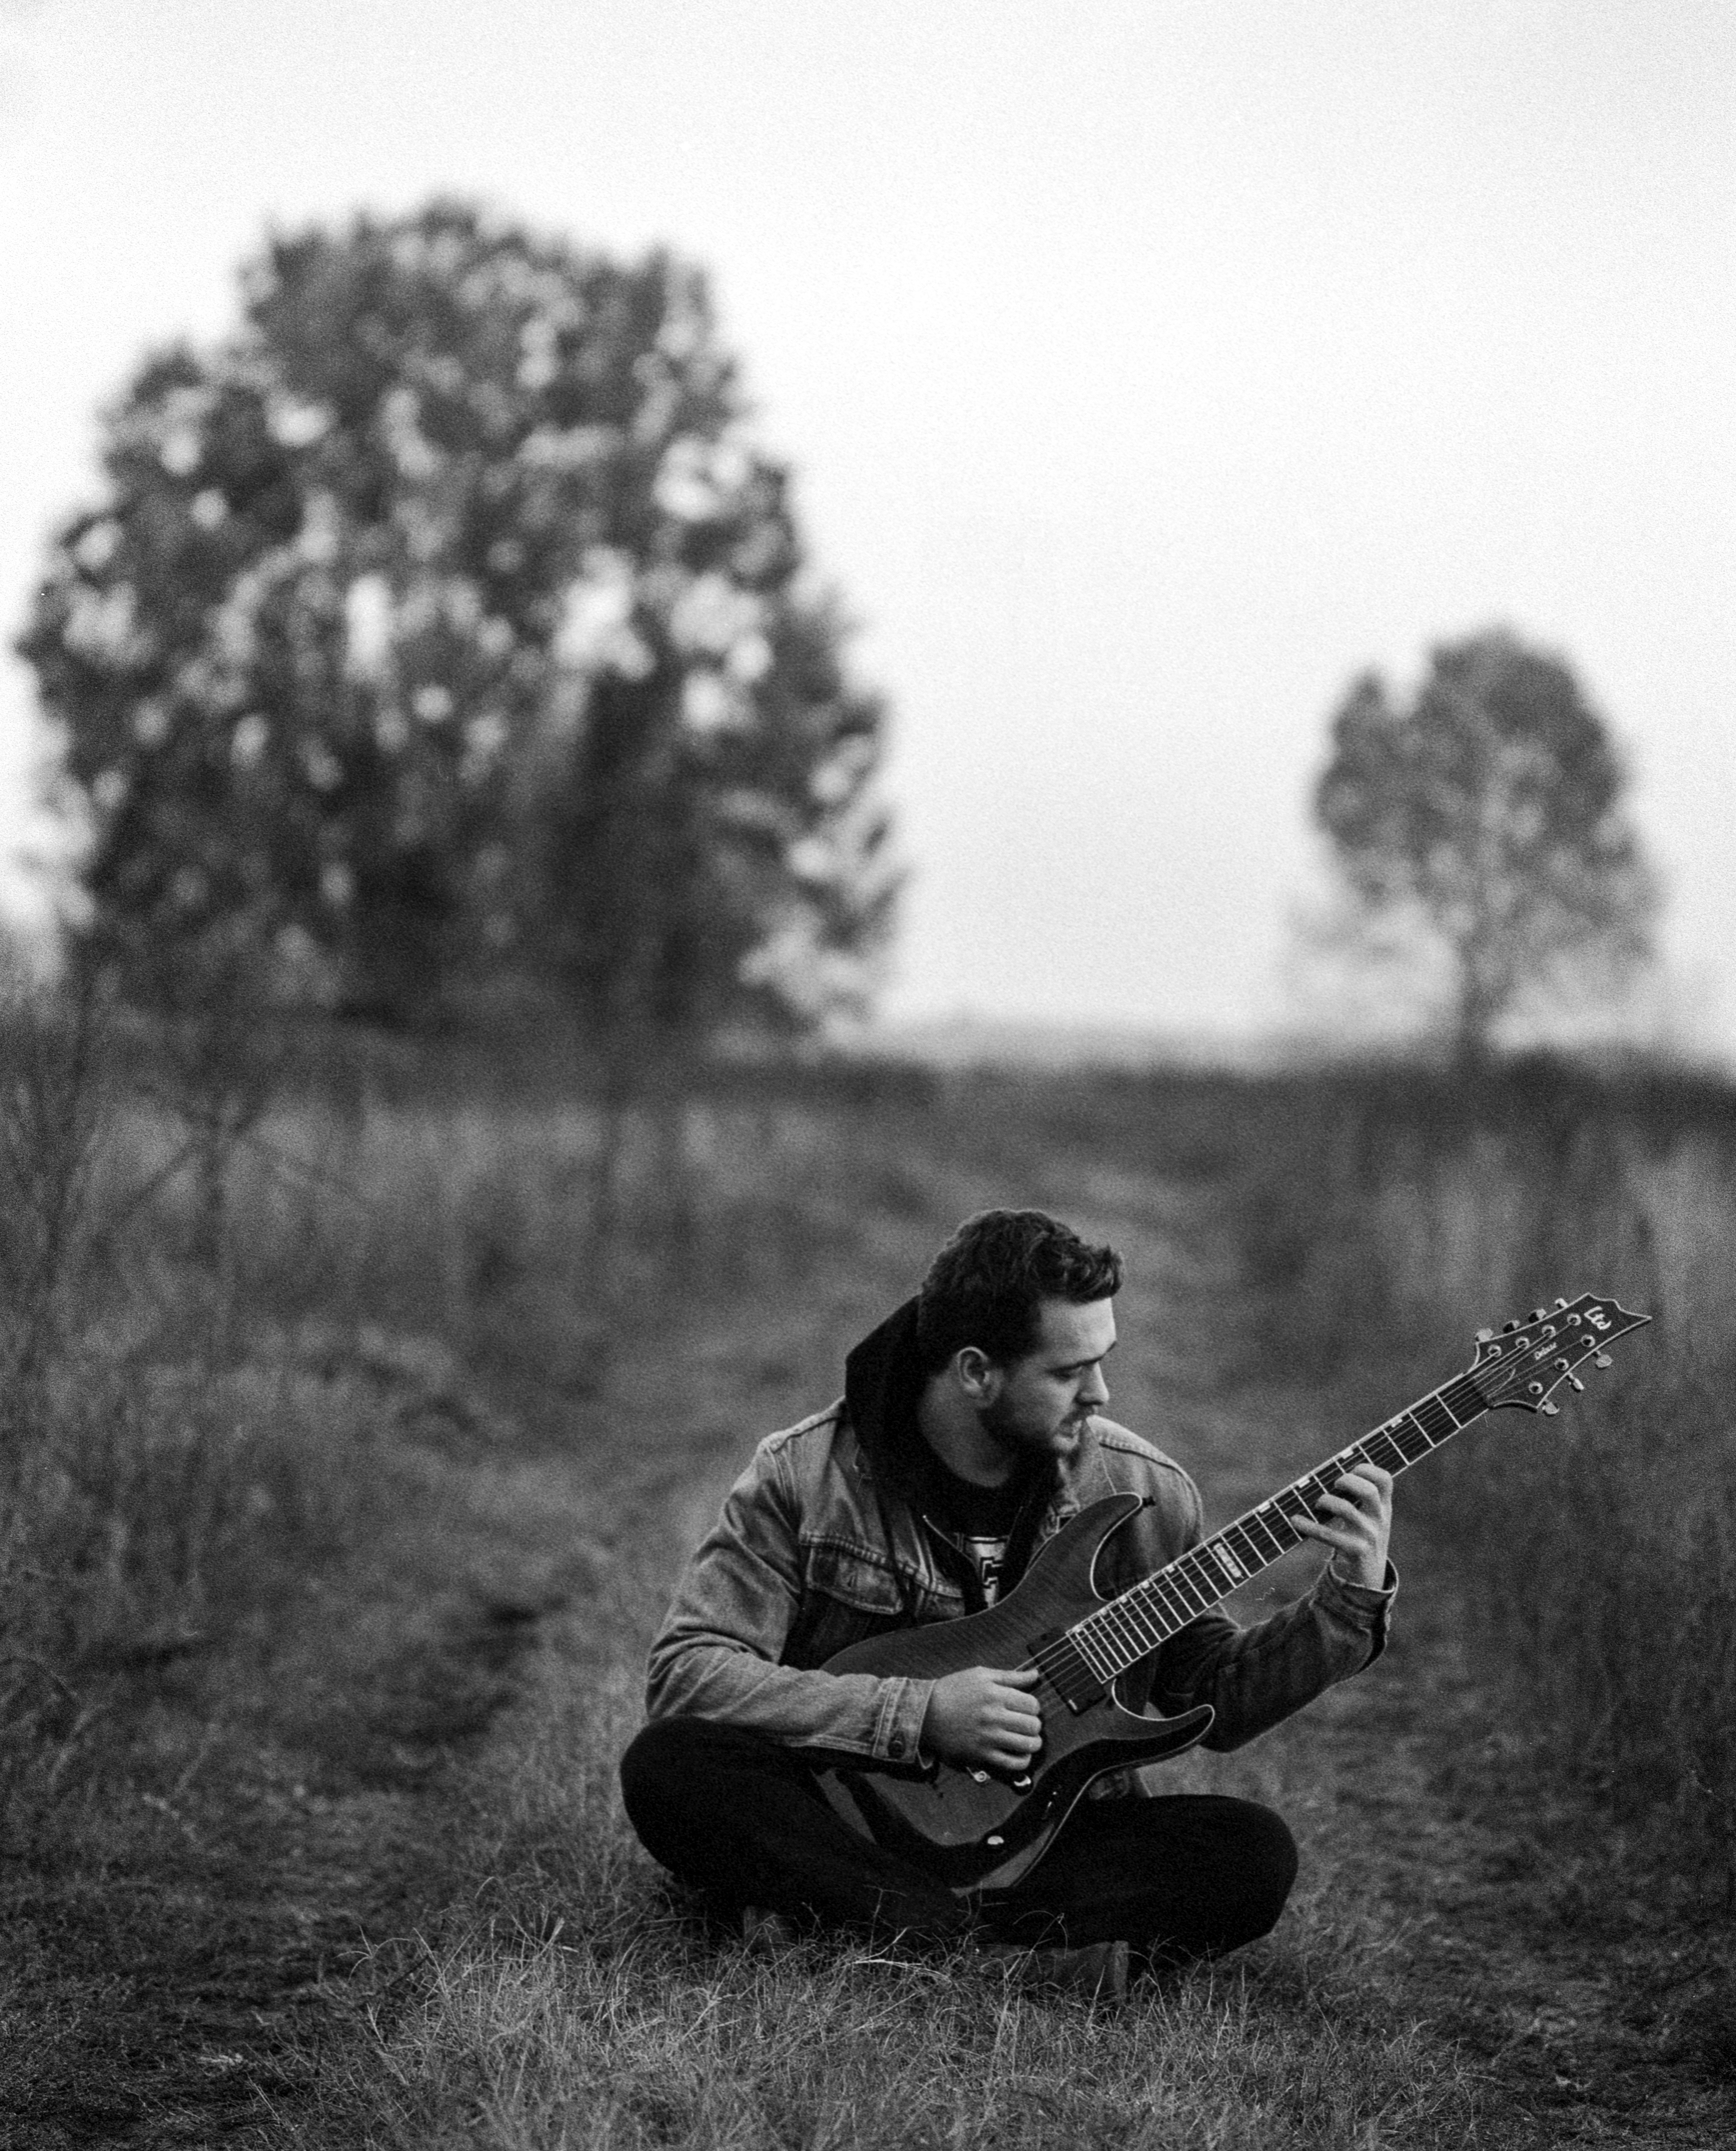
man, grass, outdoor, rock, person, music, black and white, people, photography, guitar, male, guy, young, instrument, sitting, fashion, playing, musician, black, monochrome, lifestyle, leisure, acoustic, caucasian, happy, happiness, musical, performance, photograph, sound, image, guitarist, handsome, casual, attractive, adult, young man, monochrome photography, human positions